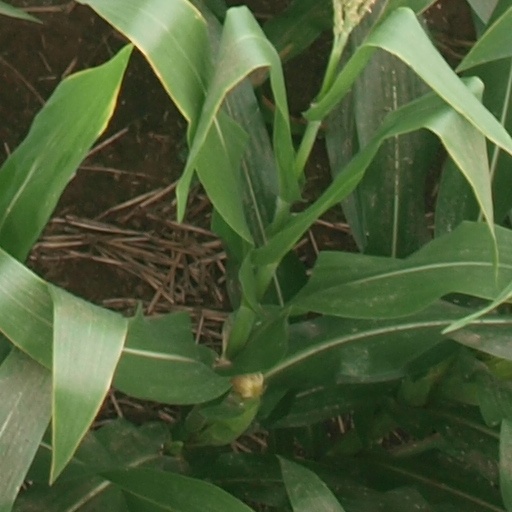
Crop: maize; corn